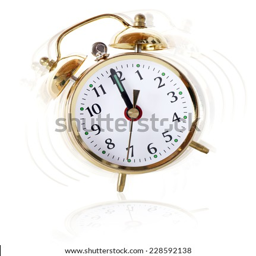
an alarm clock ringing isolated on a white background